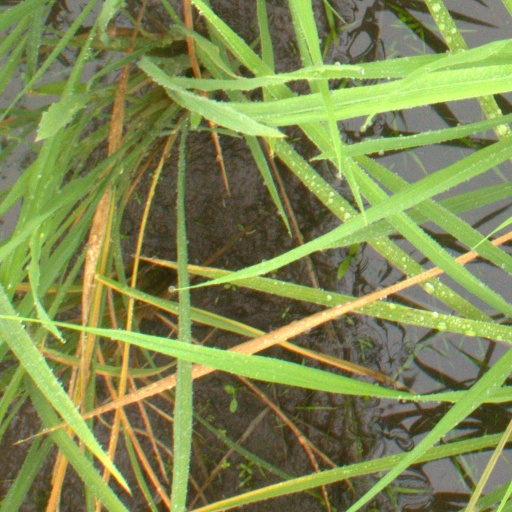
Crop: rice